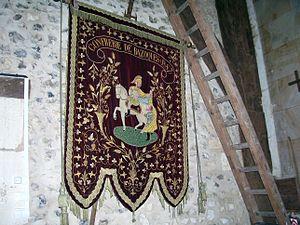
Bannière (1887) de la Confrérie de Charité dans l'église Saint-Martin de Bazoques dans l'Eure.
Bazoques est une commune française située dans le département de l'Eure, en région Normandie.